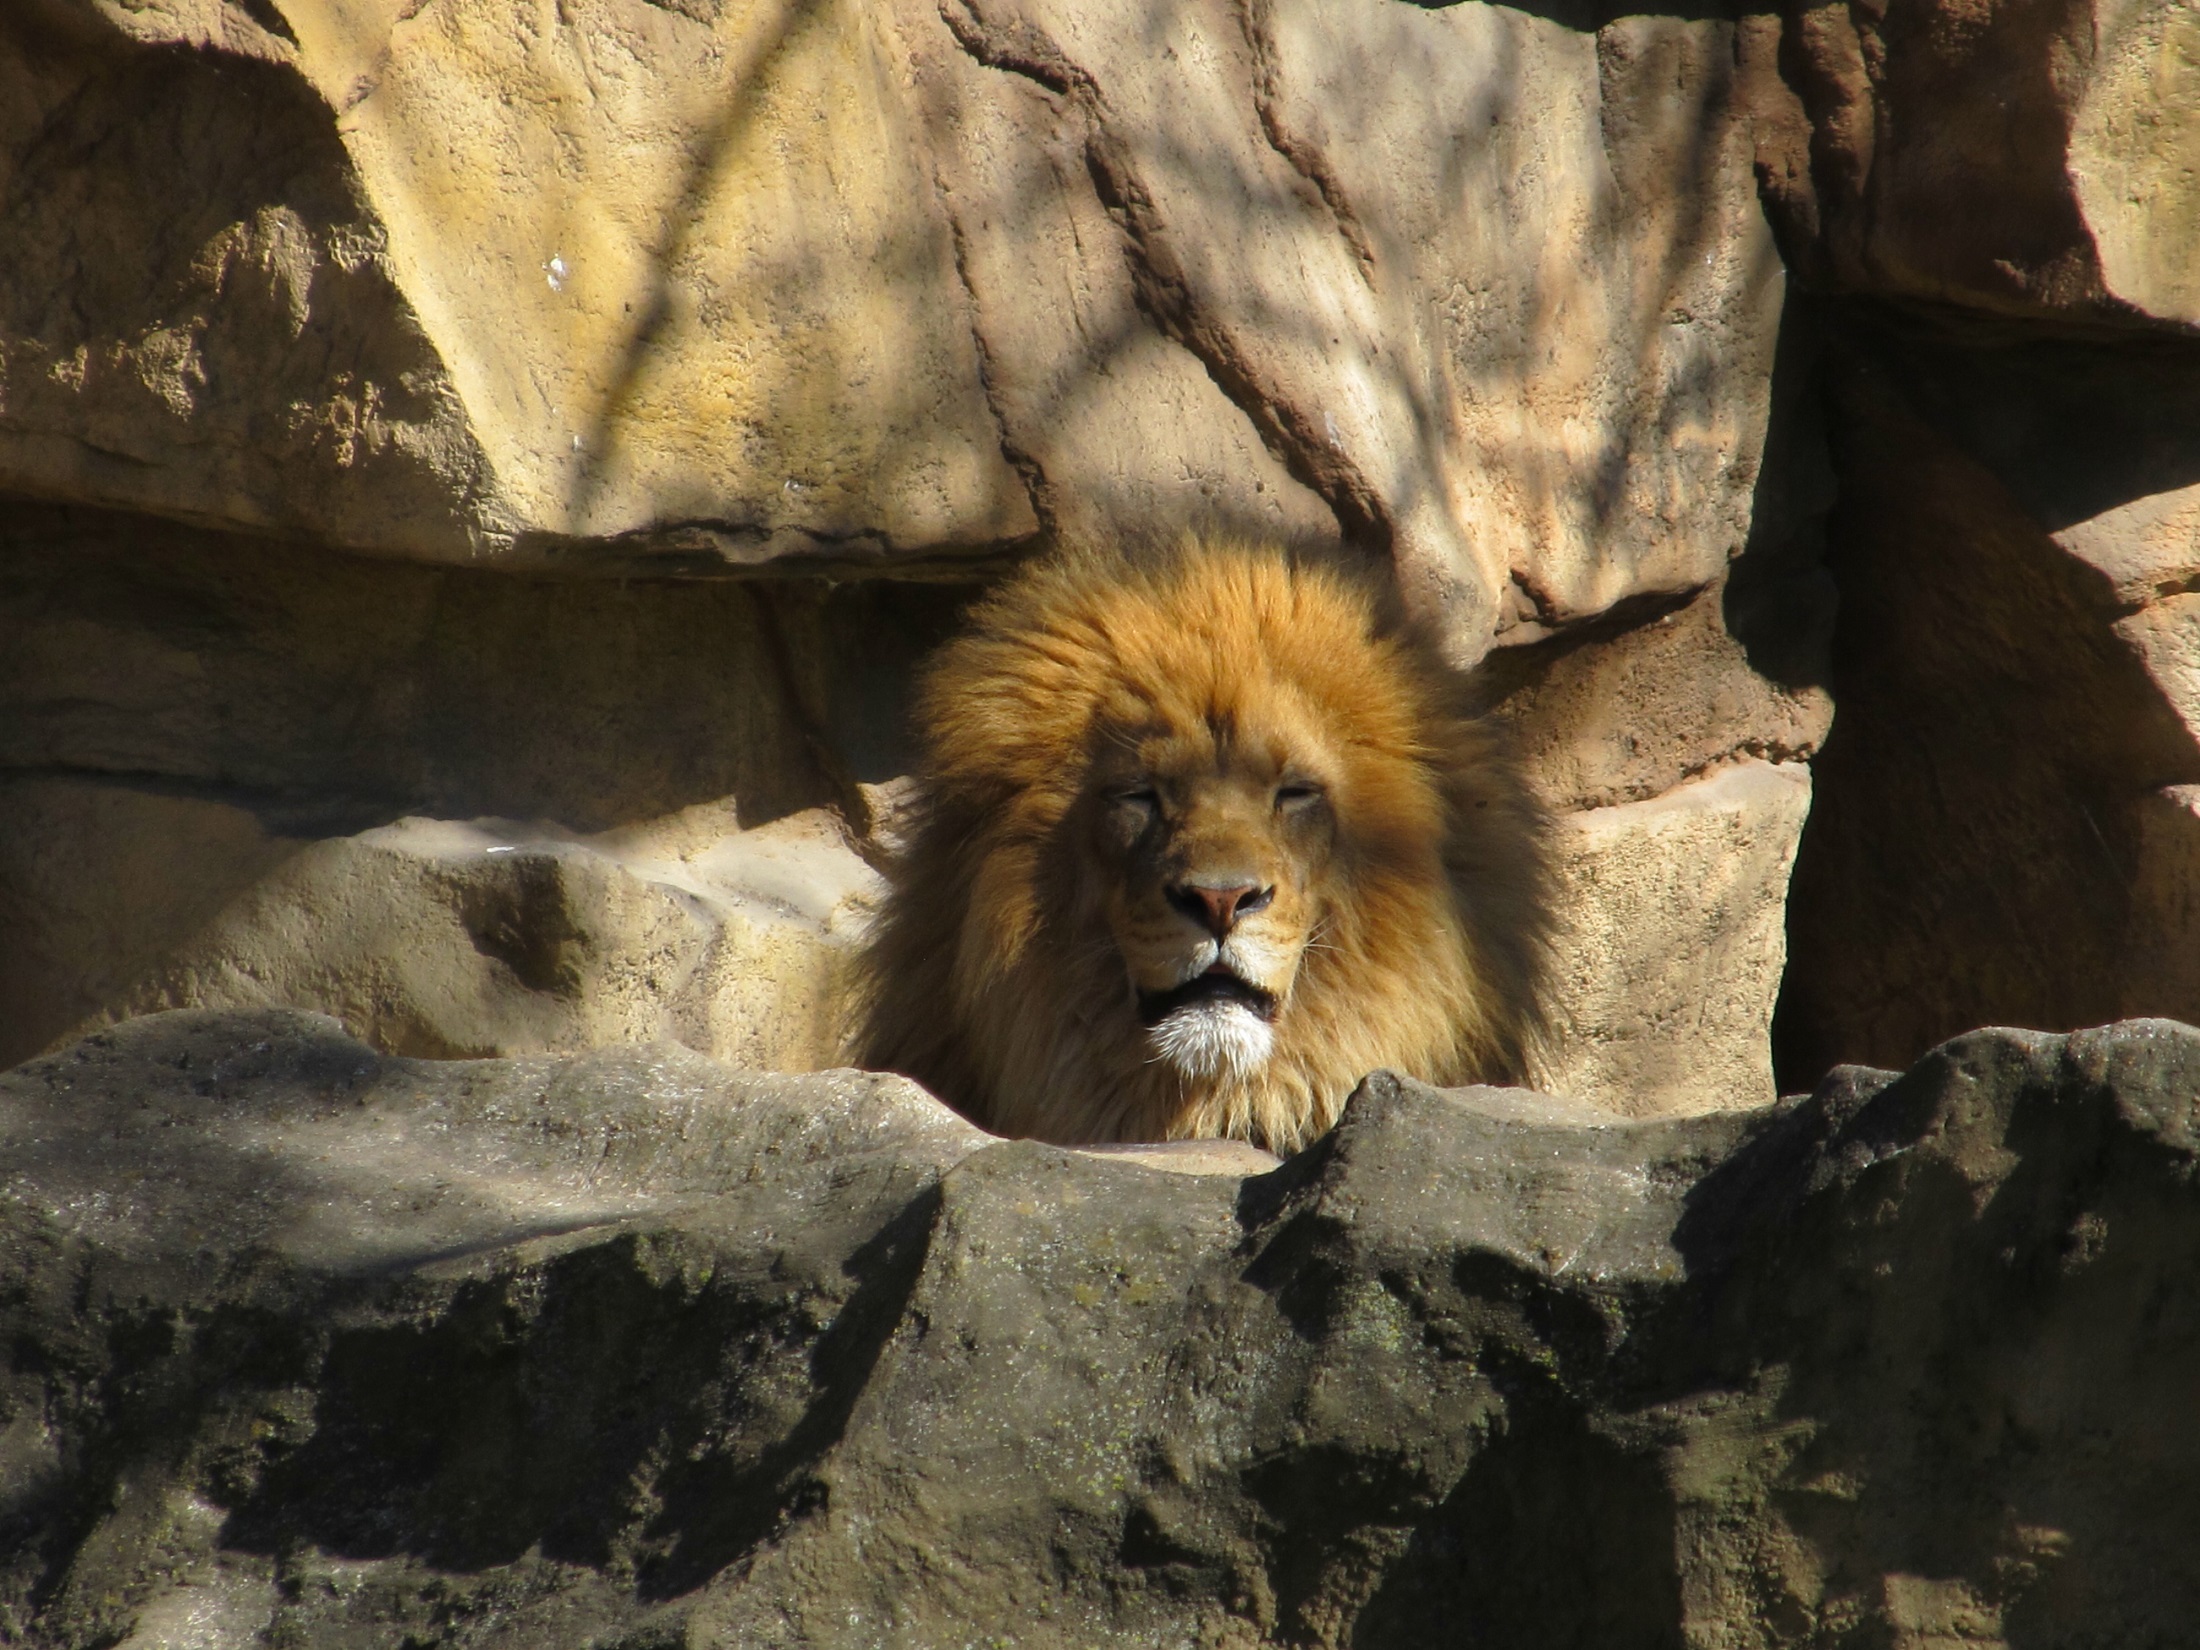
nature, male, wildlife, zoo, fur, portrait, feline, mammal, predator, fauna, lion, majestic, big cat, enclosure, rocks, shadows, creature, resting, carnivore, hunter, leo, lion head, king of the jungle, big cats, cat like mammal, dog breed group